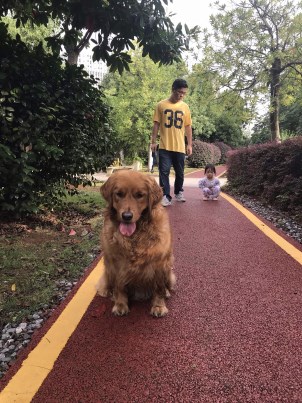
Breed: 5355-n000126-golden_retriever